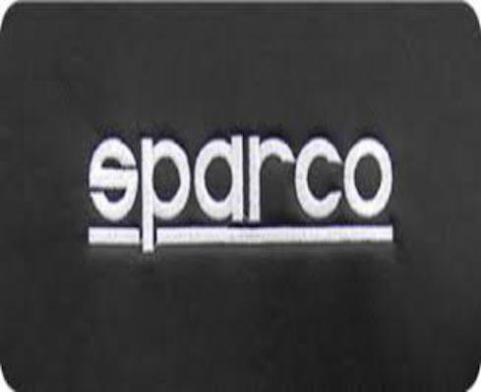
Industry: Clothes